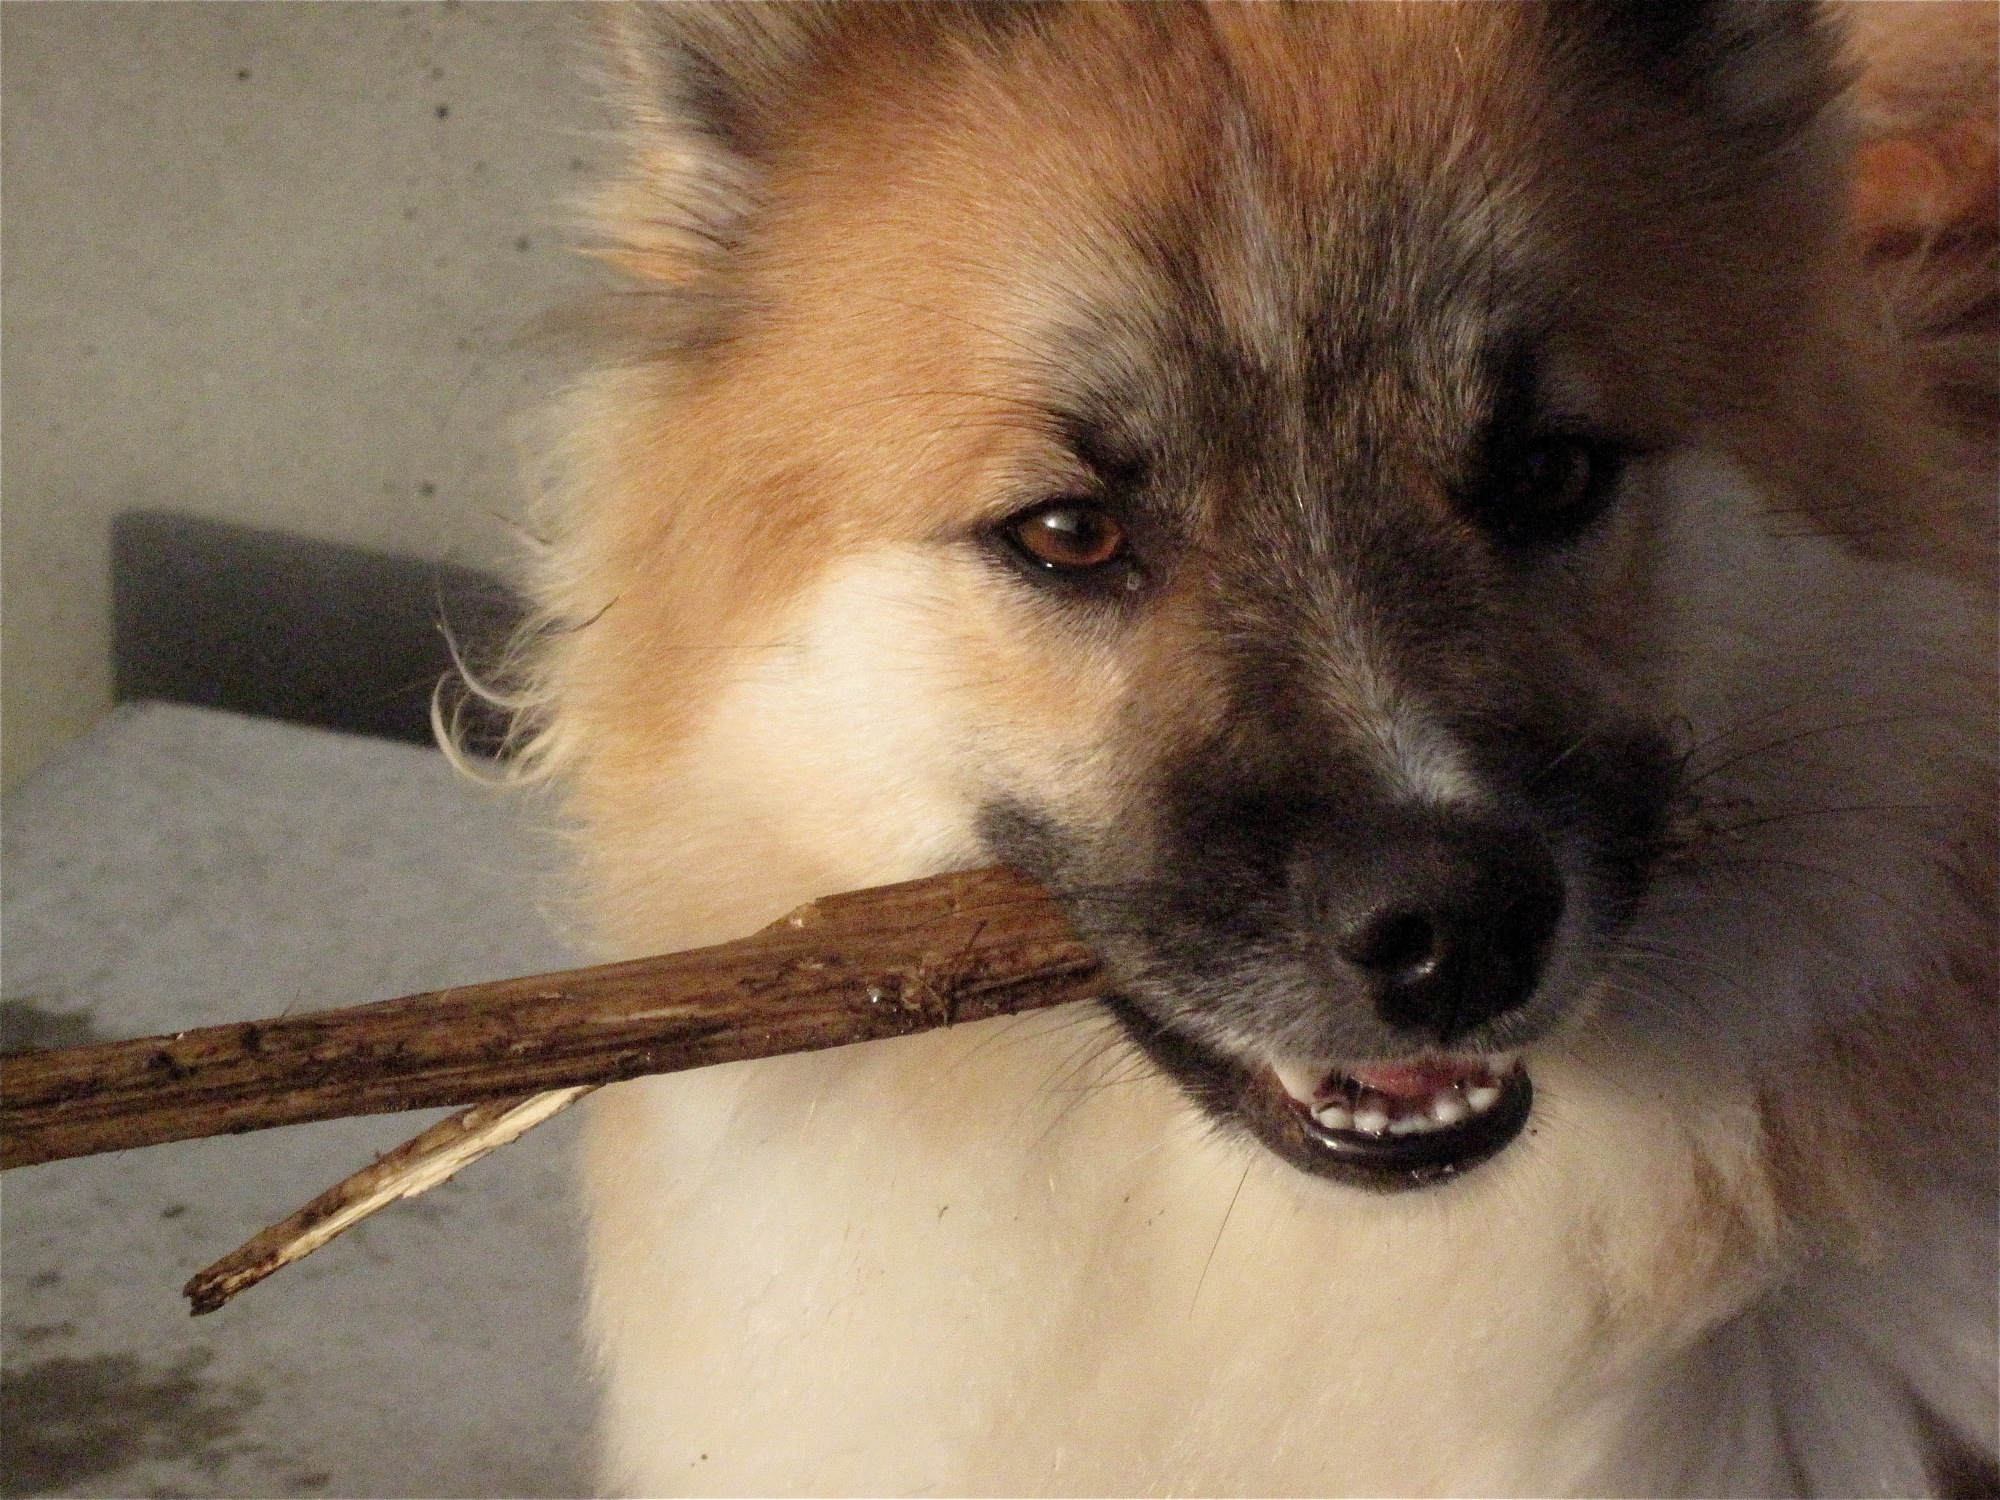
dog, mammal, iceland, vertebrate, dog breed, skinna, pomeranian, keeshond, dog like mammal, carnivoran, dog breed group, greenland dog, eurasier, icelandic sheepdog, finnish spitz, german spitz mittel, german spitz, german spitz klein, volpino italiano